2022 Premios Tu Música Urbano

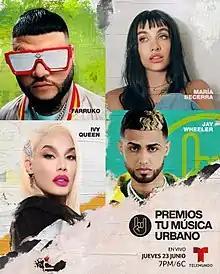
Promotional poster

The 3rd Annual Premios Tu Música Urbano were held on June 23, 2022, at the José Miguel Agrelot Coliseum in San Juan, Puerto Rico, recognizing artists who "transcended and boosted the success of Latin urban music around the world". Zuleyka Rivera, Omar Chaparro and Carmen Villalobos hosted the ceremony. Karol G received the Artist of the Year award, and was also the most awarded artist of the night with nine wins.